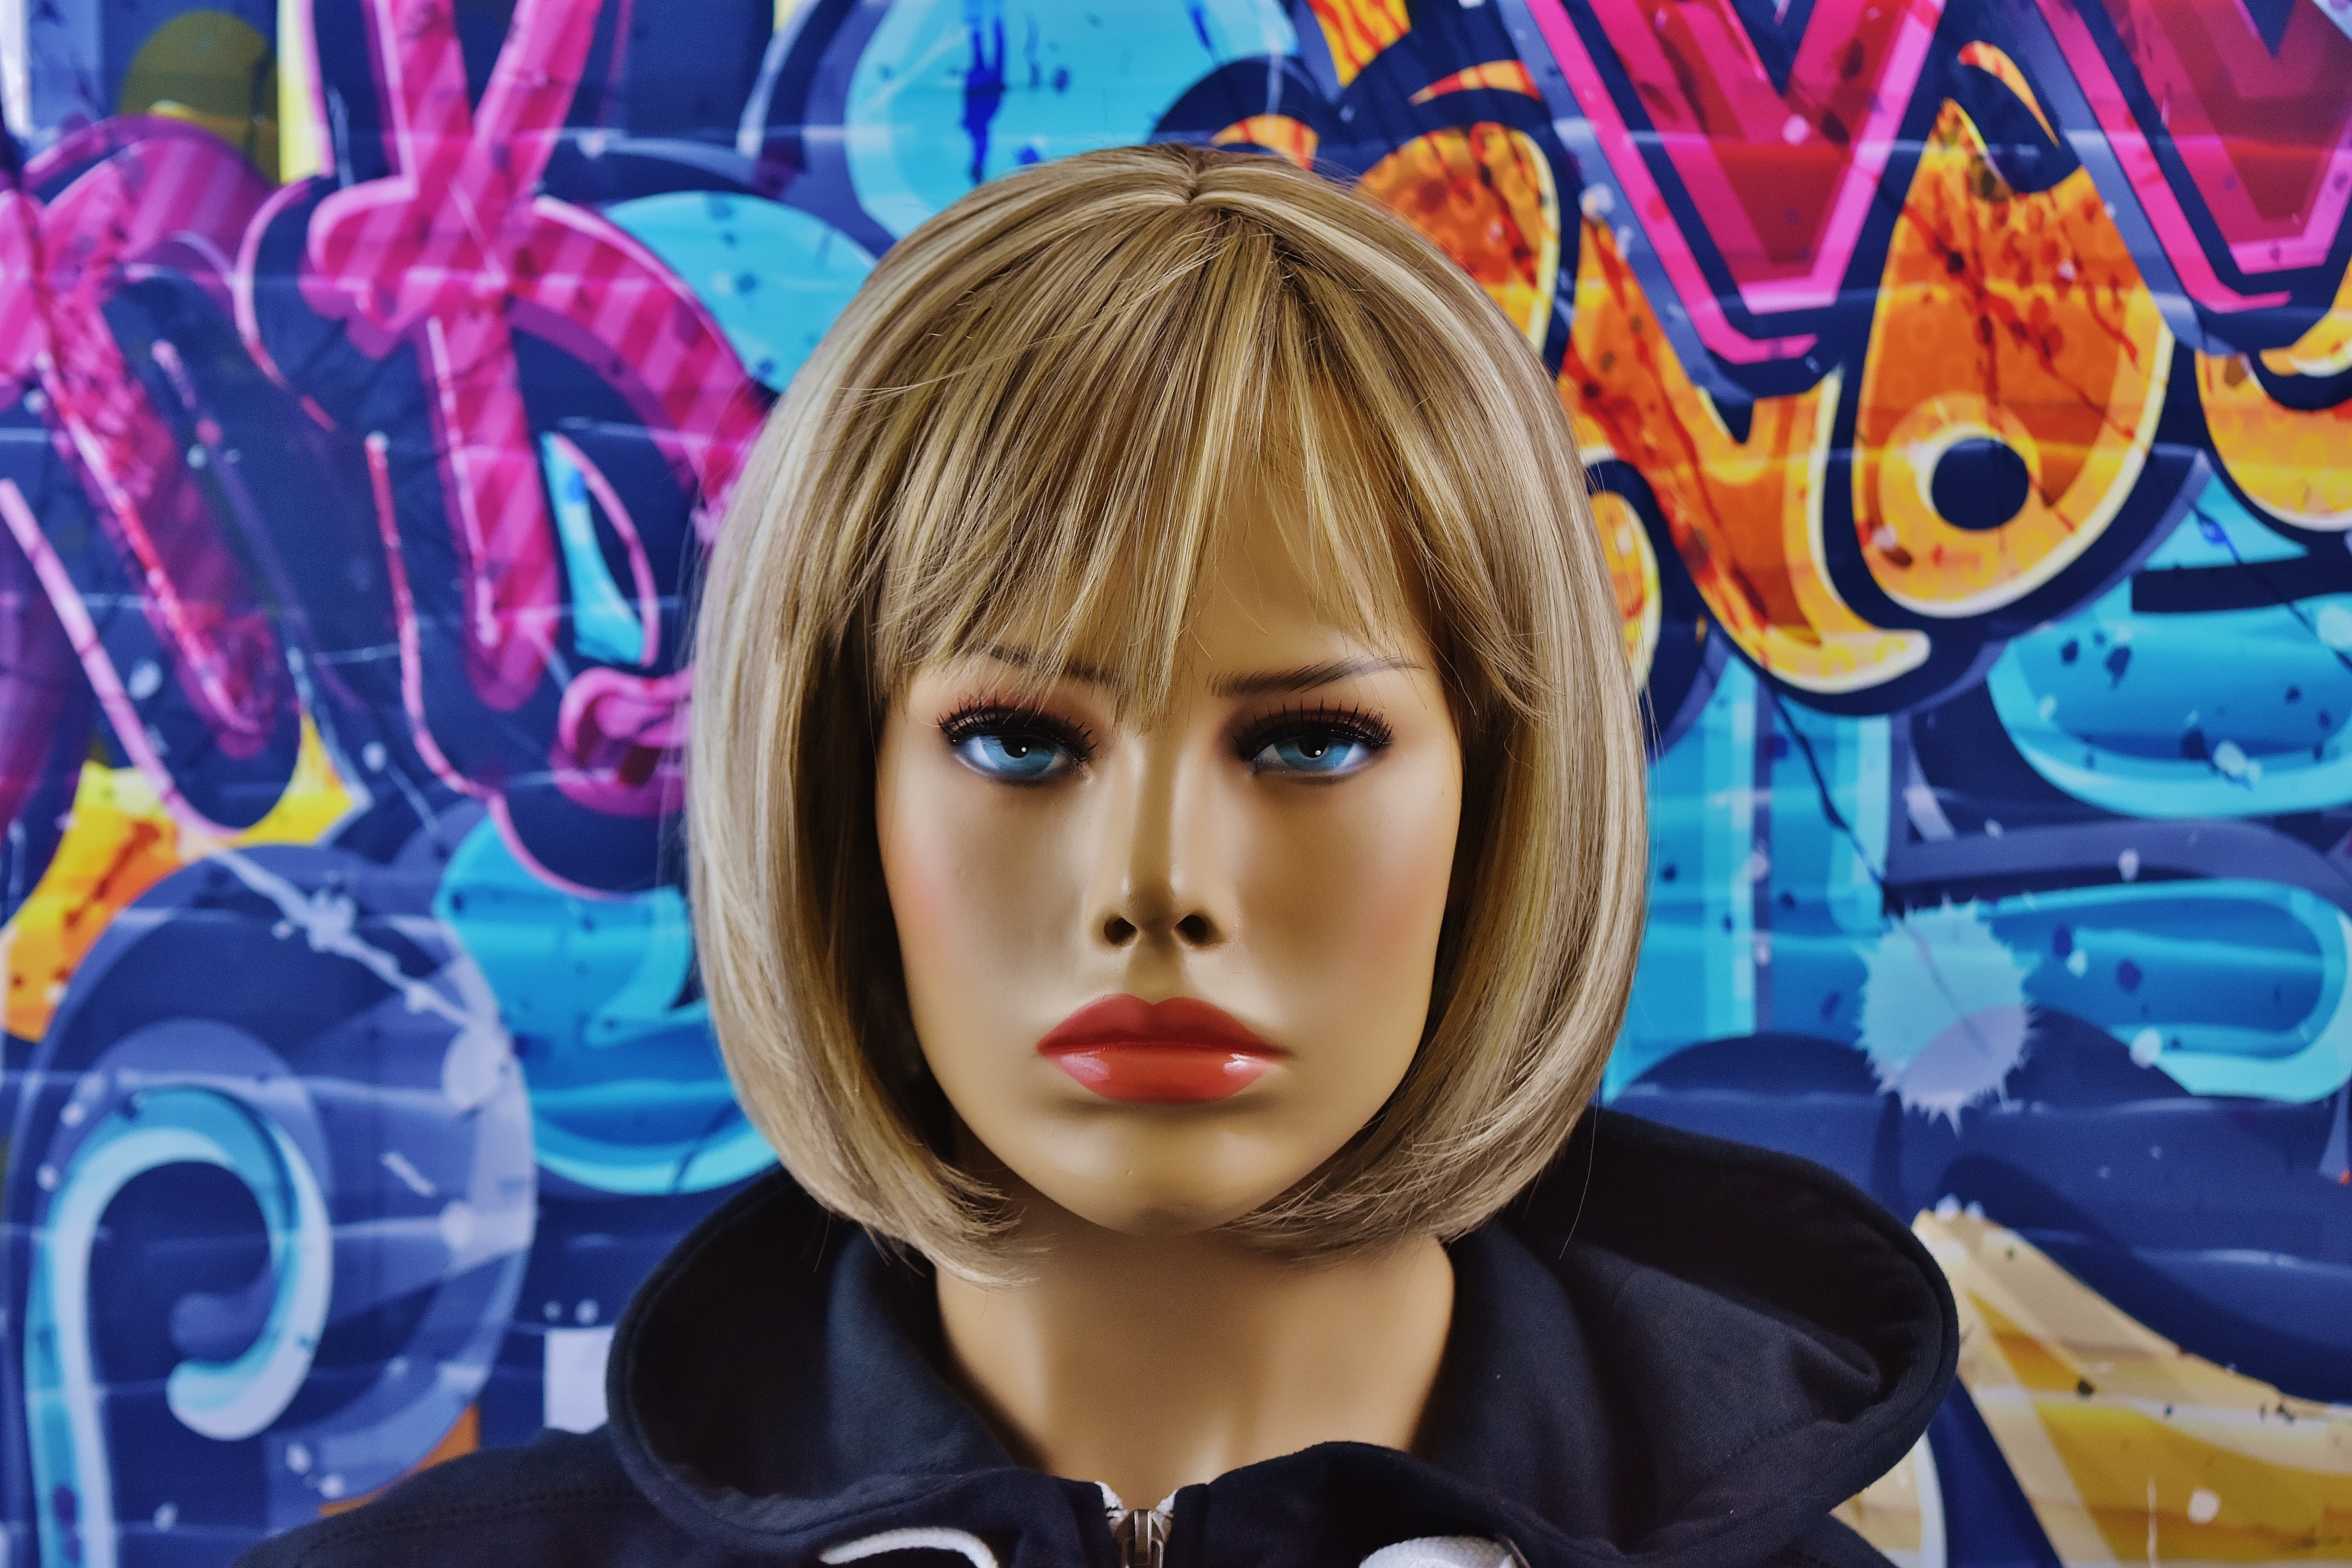
woman, color, graffiti, toy, street art, hood, blond, pretty, anime, display dummy